Future Soldier 2030 Initiative

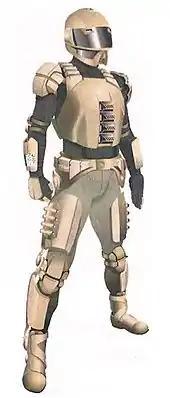
Exoskeletal amplification for body armor, 2030

Future Soldier 2030 Initiative was a US Army program that was launched in 2009 with the mission to research and develop future soldiers' equipments, weapons and body armors. The program investigated various futuristic technologies, including mind boosting drugs, powered exoskeletons and artificially intelligent assistants.